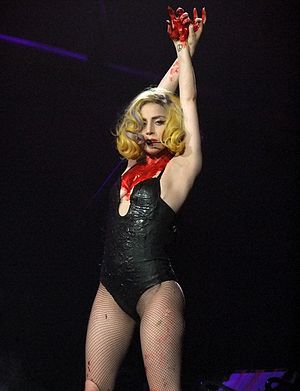
Lady Gaga / Kunstnerisk udtryk / Musikvideoer og forestillinger
Gaga er kendt for sin ukonventionelle optræden og ses her under en "blodvædet" optræden (2010)
Stefani Joanne Angelina Germanotta, bedre kendt som Lady Gaga, er en amerikansk sanger, sangskriver, skuespillerinde og pladeproducer. Hun er født og opvokset i New York City, hvor hun primært studerede på Convent of the Sacred Heart, men også kortvarigt var indskrevet på New York Universitys Tisch School of the Arts, inden hun besluttede at fokusere på sin musikalske karriere. Hun begyndte at optræde som rockmusiker på Manhattans Lower East Side og skrev kontrakt med Streamline Records ved udgangen af 2007. I løbet af sin ansættelse som sangskriver for pladeselskabet vakte hendes sangevner musikeren Akons opmærksomhed. Hun underskrev en kontrakt med hans selskab, Kon Live Distribution.